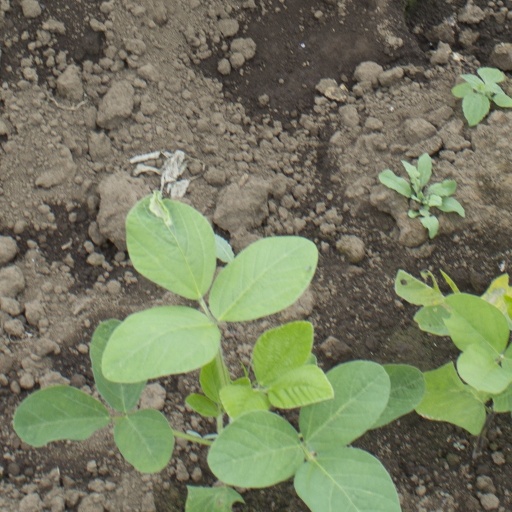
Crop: soybean